German Venezuelans

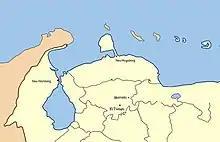
First settlements in Welserland/Klein Venedig

Charles V, Holy Roman Emperor and King of Spain granted rights to the Augsburg banking families of Anton and Bartholomeus Welser in 1528 to colonize Venezuela. By 1531, the Welsers controlled the privilege. They set up a colonization scheme and sent Ambrosius Ehinger as governor to Santa Ana de Coro, the capital of Klein-Venedig or Welserland (as it was known in Germany) in 1529. On October 7, 1528, Ehinger left Seville with the Spaniard García de Lerma and 281 settlers and they headed towards the Venezuelan coast, where they arrived on February 24, 1529, at the region of Santa Ana de Coro. From there, he explored the interior looking the city "El Dorado", one legendary golden city, whose myth had been developed by the Spanish. On September 8, 1529 Ehinger founded the colony of New Nuremberg, today known as Maracaibo. The aforementioned rights were revoked in 1546 by Emperor Charles V due to non-compliance with the stipulations. Many of the German settlers died from tropical diseases, to which they had no immunity, or hostile Indian attacks during frequent journeys deep into Indian territory in search of gold.